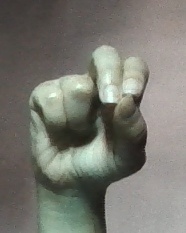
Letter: gaaf